First Battle of the Jordan

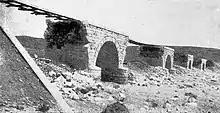
Part of of railway line blown up in May 1917 by the Anzac and Imperial Mounted Divisions' and the Imperial Camel Corps Brigade's engineers assisted by troopers

General Jan Christiaan Smuts, a member of the Imperial War Cabinet, had been sent to Palestine in early February to confer with Allenby regarding the implementation of Joint Note No. 12. At that time he encouraged Allenby in the view that if of the Hejaz Railway near Amman could be destroyed, the Ottoman Army garrisons along the railway south from Amman to Medina would be isolated and weakened, which could result in further Arab uprisings. Allenby had written to General William Robertson, the Chief of the Imperial General Staff, in late January regarding his wish to cut the Hejaz Railway at Amman – an important Ottoman line of communication to the garrisons to the south of Amman, which would considerably weaken their positions. Without reliable supplies and reinforcements Bedouin and Arab forces in the region could be encouraged to attack and rebel against these weakened Ottoman Empire forces and lengthen Allenby's right. Allenby continues: "If I could destroy 10 or 15 miles of rail and some bridges and get touch with the Arabs under Feisal – even temporarily – the effect would be great."